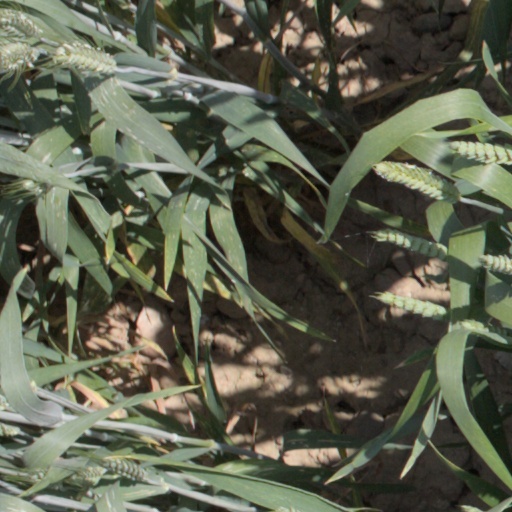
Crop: wheat